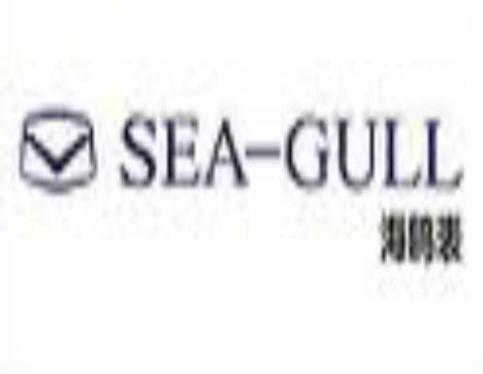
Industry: Clothes